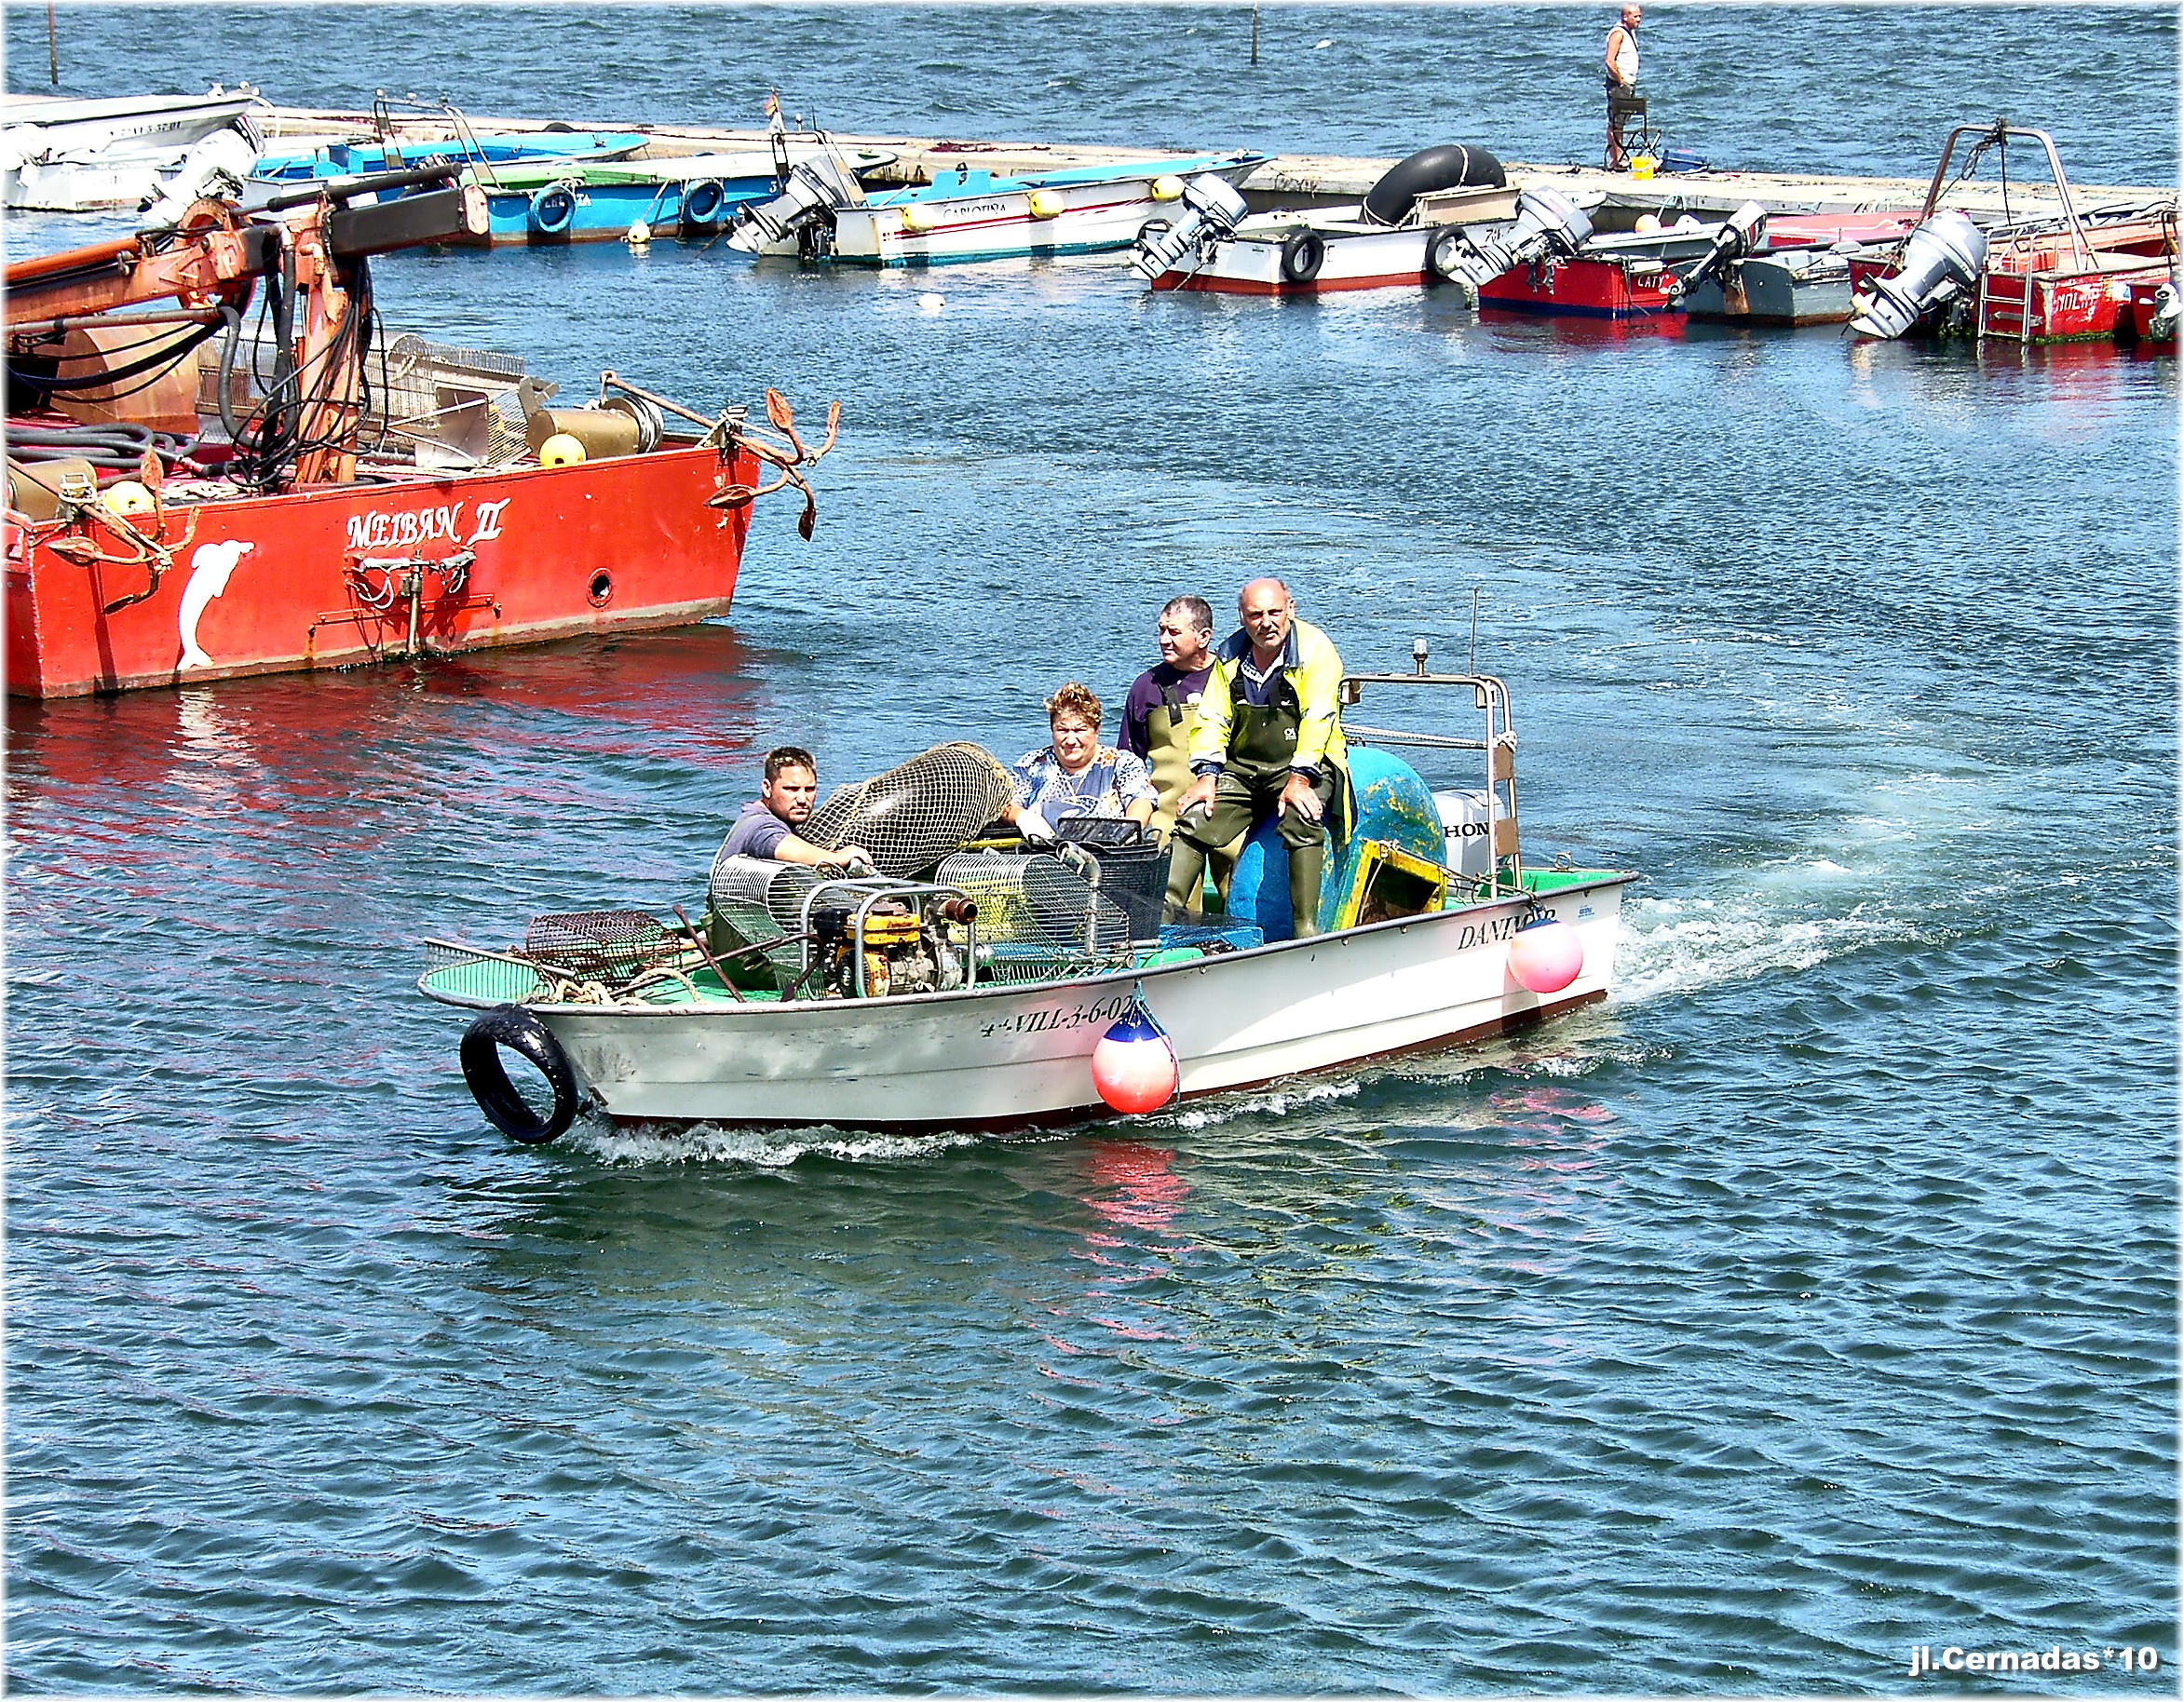
sea, boat, europe, vehicle, bay, spain, boating, europa, mar, galicia, puerto, pesca, watercraft, espana, raft, galiza, marineras, provinciapontevedra, fishing vessel, marisco, mari eiras, watercraft rowing